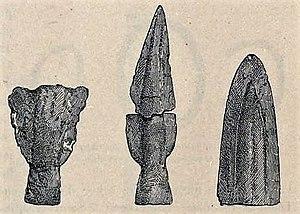
Dessins d'armes en bronze retrouvées en 1861 sur l'oppidum des Châteliers
L'oppidum des Châteliers est un site archéologique français de la commune d'Amboise, dans le département d'Indre-et-Loire, en région Centre-Val de Loire. Dominant la ville moderne d'Amboise, il est implanté de manière stratégique sur un éperon calcaire dominant de près de 50 m le confluent de la Loire et de l'un de ses affluents, l'Amasse.